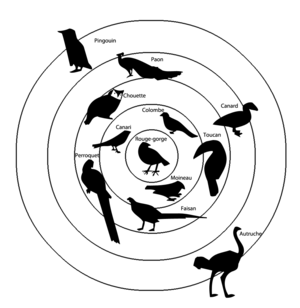
Le test du canard est un type d'inférence qui, dans sa forme la plus fréquente, s'énonce ainsi : « si ça ressemble à un canard, si ça nage comme un canard et si ça cancane comme un canard, c'est un canard. » Ce raisonnement analogique implique qu'un sujet peut être catégorisé d'après certaines de ses caractéristiques apparentes. L'expression désignant cette inférence par association de traits est d'abord employée aux États-Unis durant la guerre froide, dans le contexte du maccarthysme, et censée faciliter l'identification de sympathisants communistes supposés. Sur le plan linguistique, cette analogie s'analyse comme une imbrication de métonymies et de métaphores sur le plan cognitif, comme un prototypage. Si l'inférence semble relever plutôt de la classification populaire que de l'ornithologie savante, le développement de l'éthologie et les réflexions contemporaines sur la notion d'espèce tendent à accréditer une approche à partir des traits communs, y compris comportementaux.